November

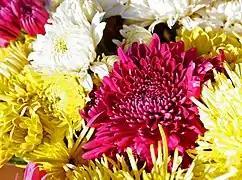
Chrysanthemum

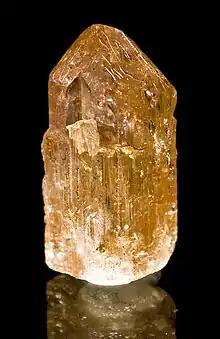
Topaz crystal

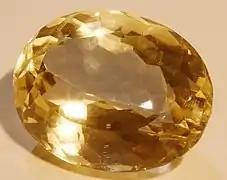
Citrine gemstone

November's birthstone is the topaz (particularly, yellow) which symbolizes friendship and the citrine. Its birth flower is the chrysanthemum.